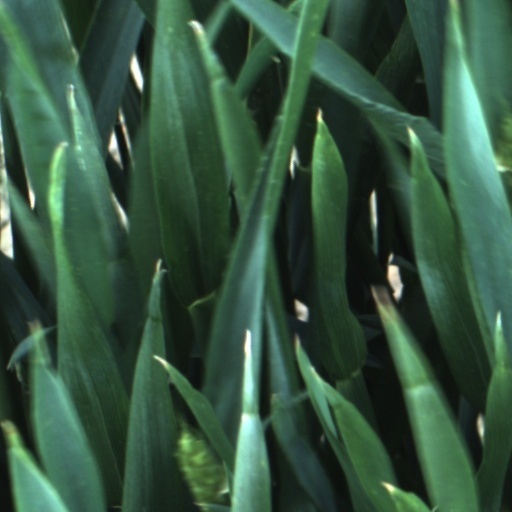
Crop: wheat